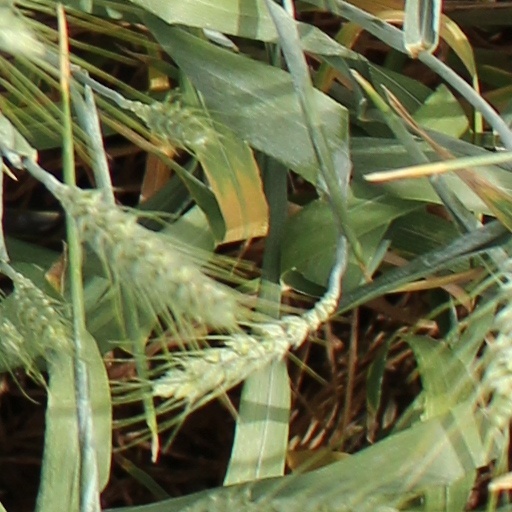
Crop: wheat